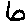
Label: 6